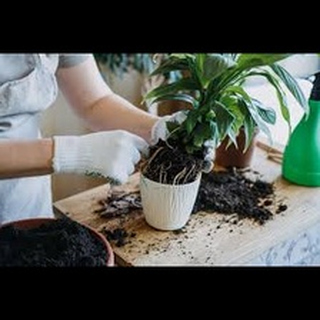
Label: wheat_common_root_rot